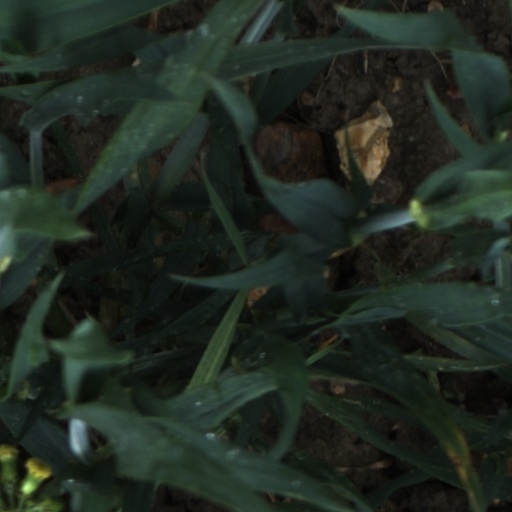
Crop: wheat